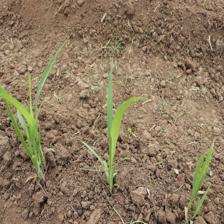
Label: Sorghum